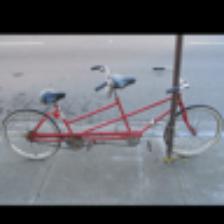
Label: NonHuman